A Christmas Star

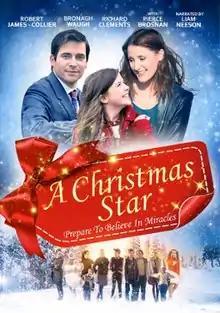

A Christmas Star is a 2015 British Christmas film featuring Pierce Brosnan and Liam Neeson.